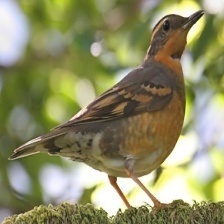
Species: VARIED THRUSH
Scientific name: IXOREUS NAEVIUS